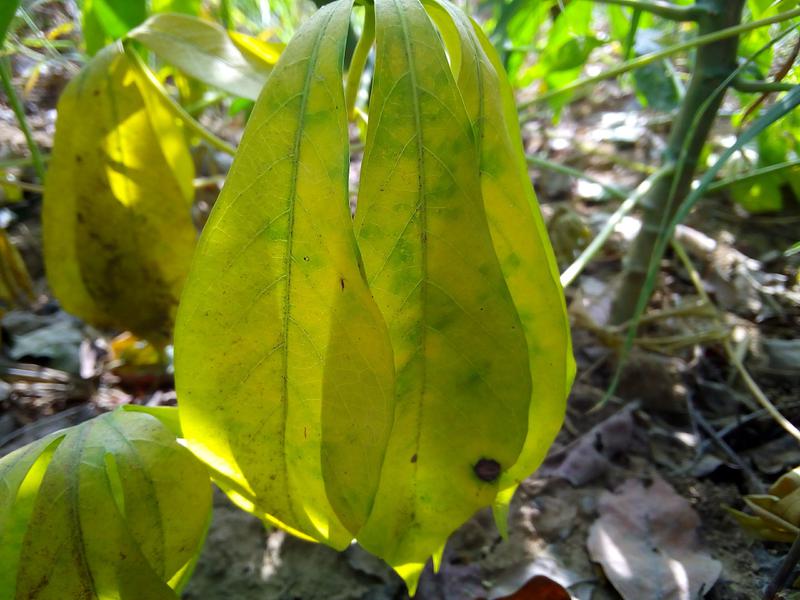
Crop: cassava
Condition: brown_streak_disease